Kawasaki P-1

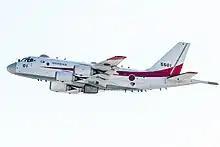
Kawasaki XP-1

During efforts to sell the aircraft to the UK, a pair of P-1s, one of Air Development Squadron 51 and one of Air Patrol Squadron 3 were present for the 2015 Royal International Air Tattoo. One aircraft performed a flying display, while the other was on static display. This was the first time that any Japanese military aircraft had performed in a European flight display. After its UK appearance, the P-1s proceeded to the Japan Self-Defense Force Base Djibouti at Ambouli International Airport, Djibouti, to continue with operational trials within tropical and desert climates.